David Mezach

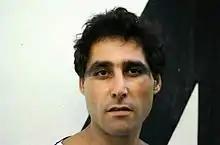
Dudu Mezach

David (Dudu) Mezach (born 1955) is an Israeli multidisciplinary artist. He was the head of the Screen-Based Arts Department at Bezalel Academy of Arts and Design until September 2017.